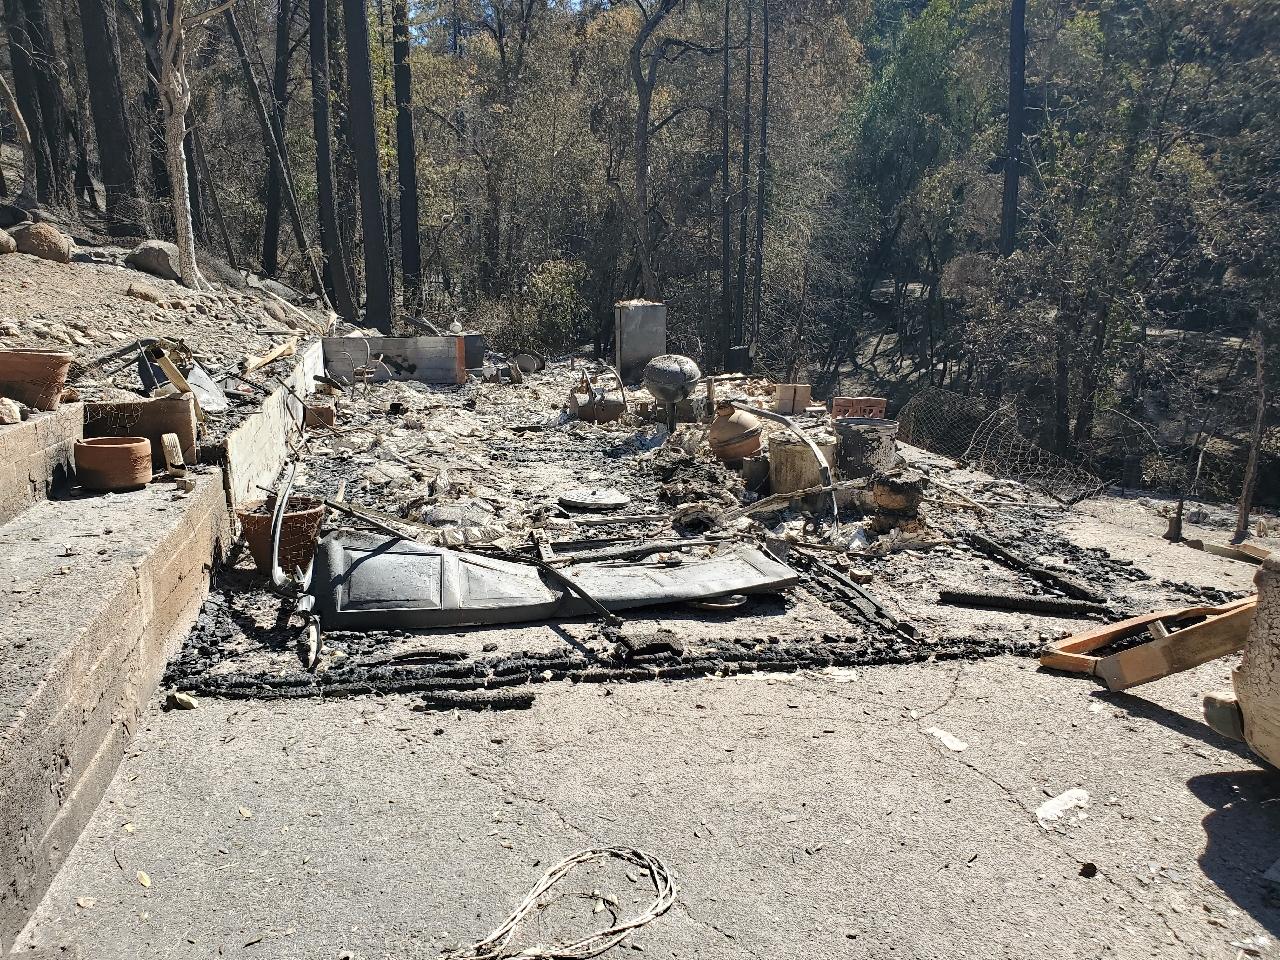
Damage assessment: destroyed